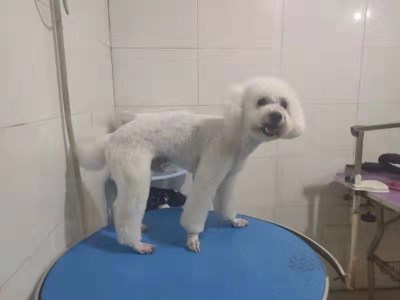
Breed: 3083-n000117-Bichon_Frise